Mizan (Dogu'a Tembien)

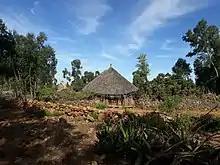
Thatched roofs in Kerene

The "tabia" centre of Kerene has a few administrative offices, a health post, a primary school and some small shops. There are a few more primary schools across the "tabia". The other main populated places are: